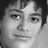
Emotion: neutral